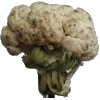
Label: cauliflower